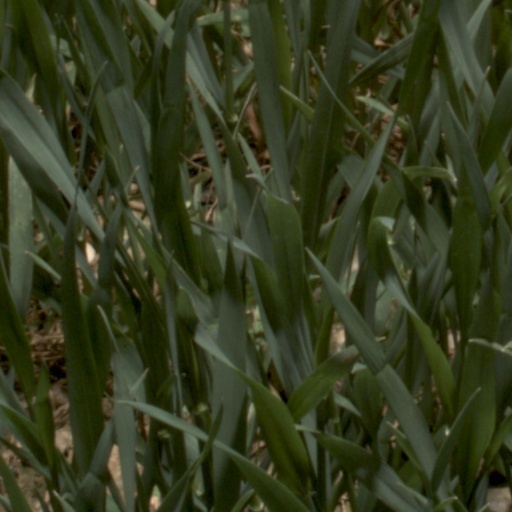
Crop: wheat